Opekanec

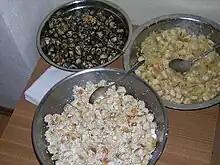
A Christmas Eve "bobáľky" from Eastern Slovakia

Opekance (dialectically bobáľky, pupáky, pupáčiky or pupáčky), in Slovak, are small balls of yeast dough baked in a baking dish so that they are gently pressed together. In singular it is opekanec (dialectically bobáľka, pupák, pupáčik or pupáčka).